Hank Aaron

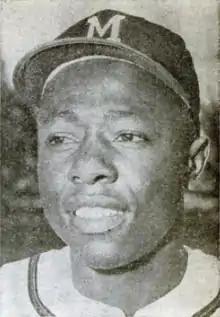
Aaron with the Milwaukee Braves in 1960

At this point, Aaron was known to family and friends primarily as "Henry". Braves' public relations director Don Davidson, observing Aaron's quiet, reserved nature, began referring to him publicly as "Hank" in order to suggest more accessibility. The nickname quickly gained currency, but "Henry" continued to be cited frequently in the media, both sometimes appearing in the same article, and Aaron would answer to either one. During his rookie year, his other well-known nicknames, "Hammerin' Hank" (by teammates) and "Bad Henry" (by opposing pitchers) are reported to have arisen.